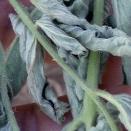
Crop: Tomato
Condition: bacterial-floundering-d